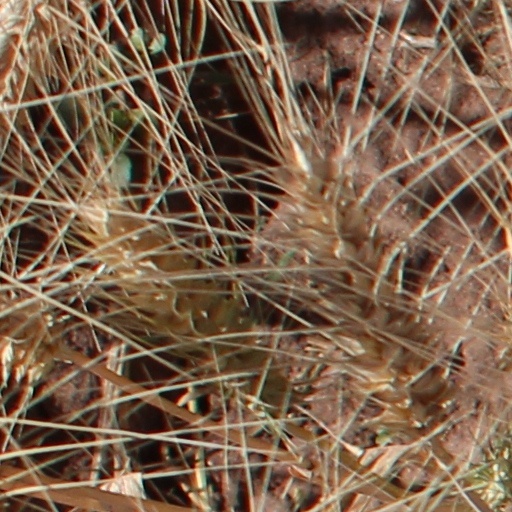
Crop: wheat